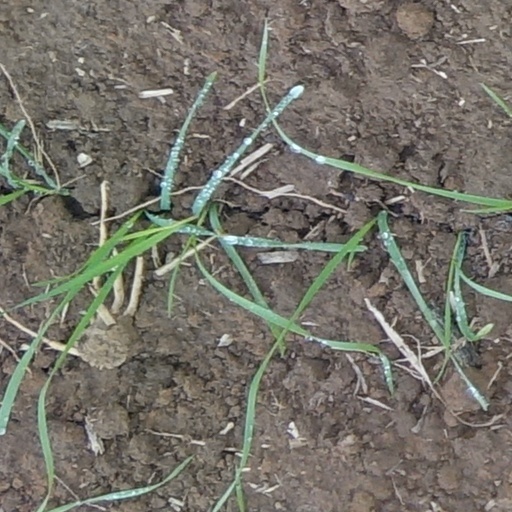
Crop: wheat